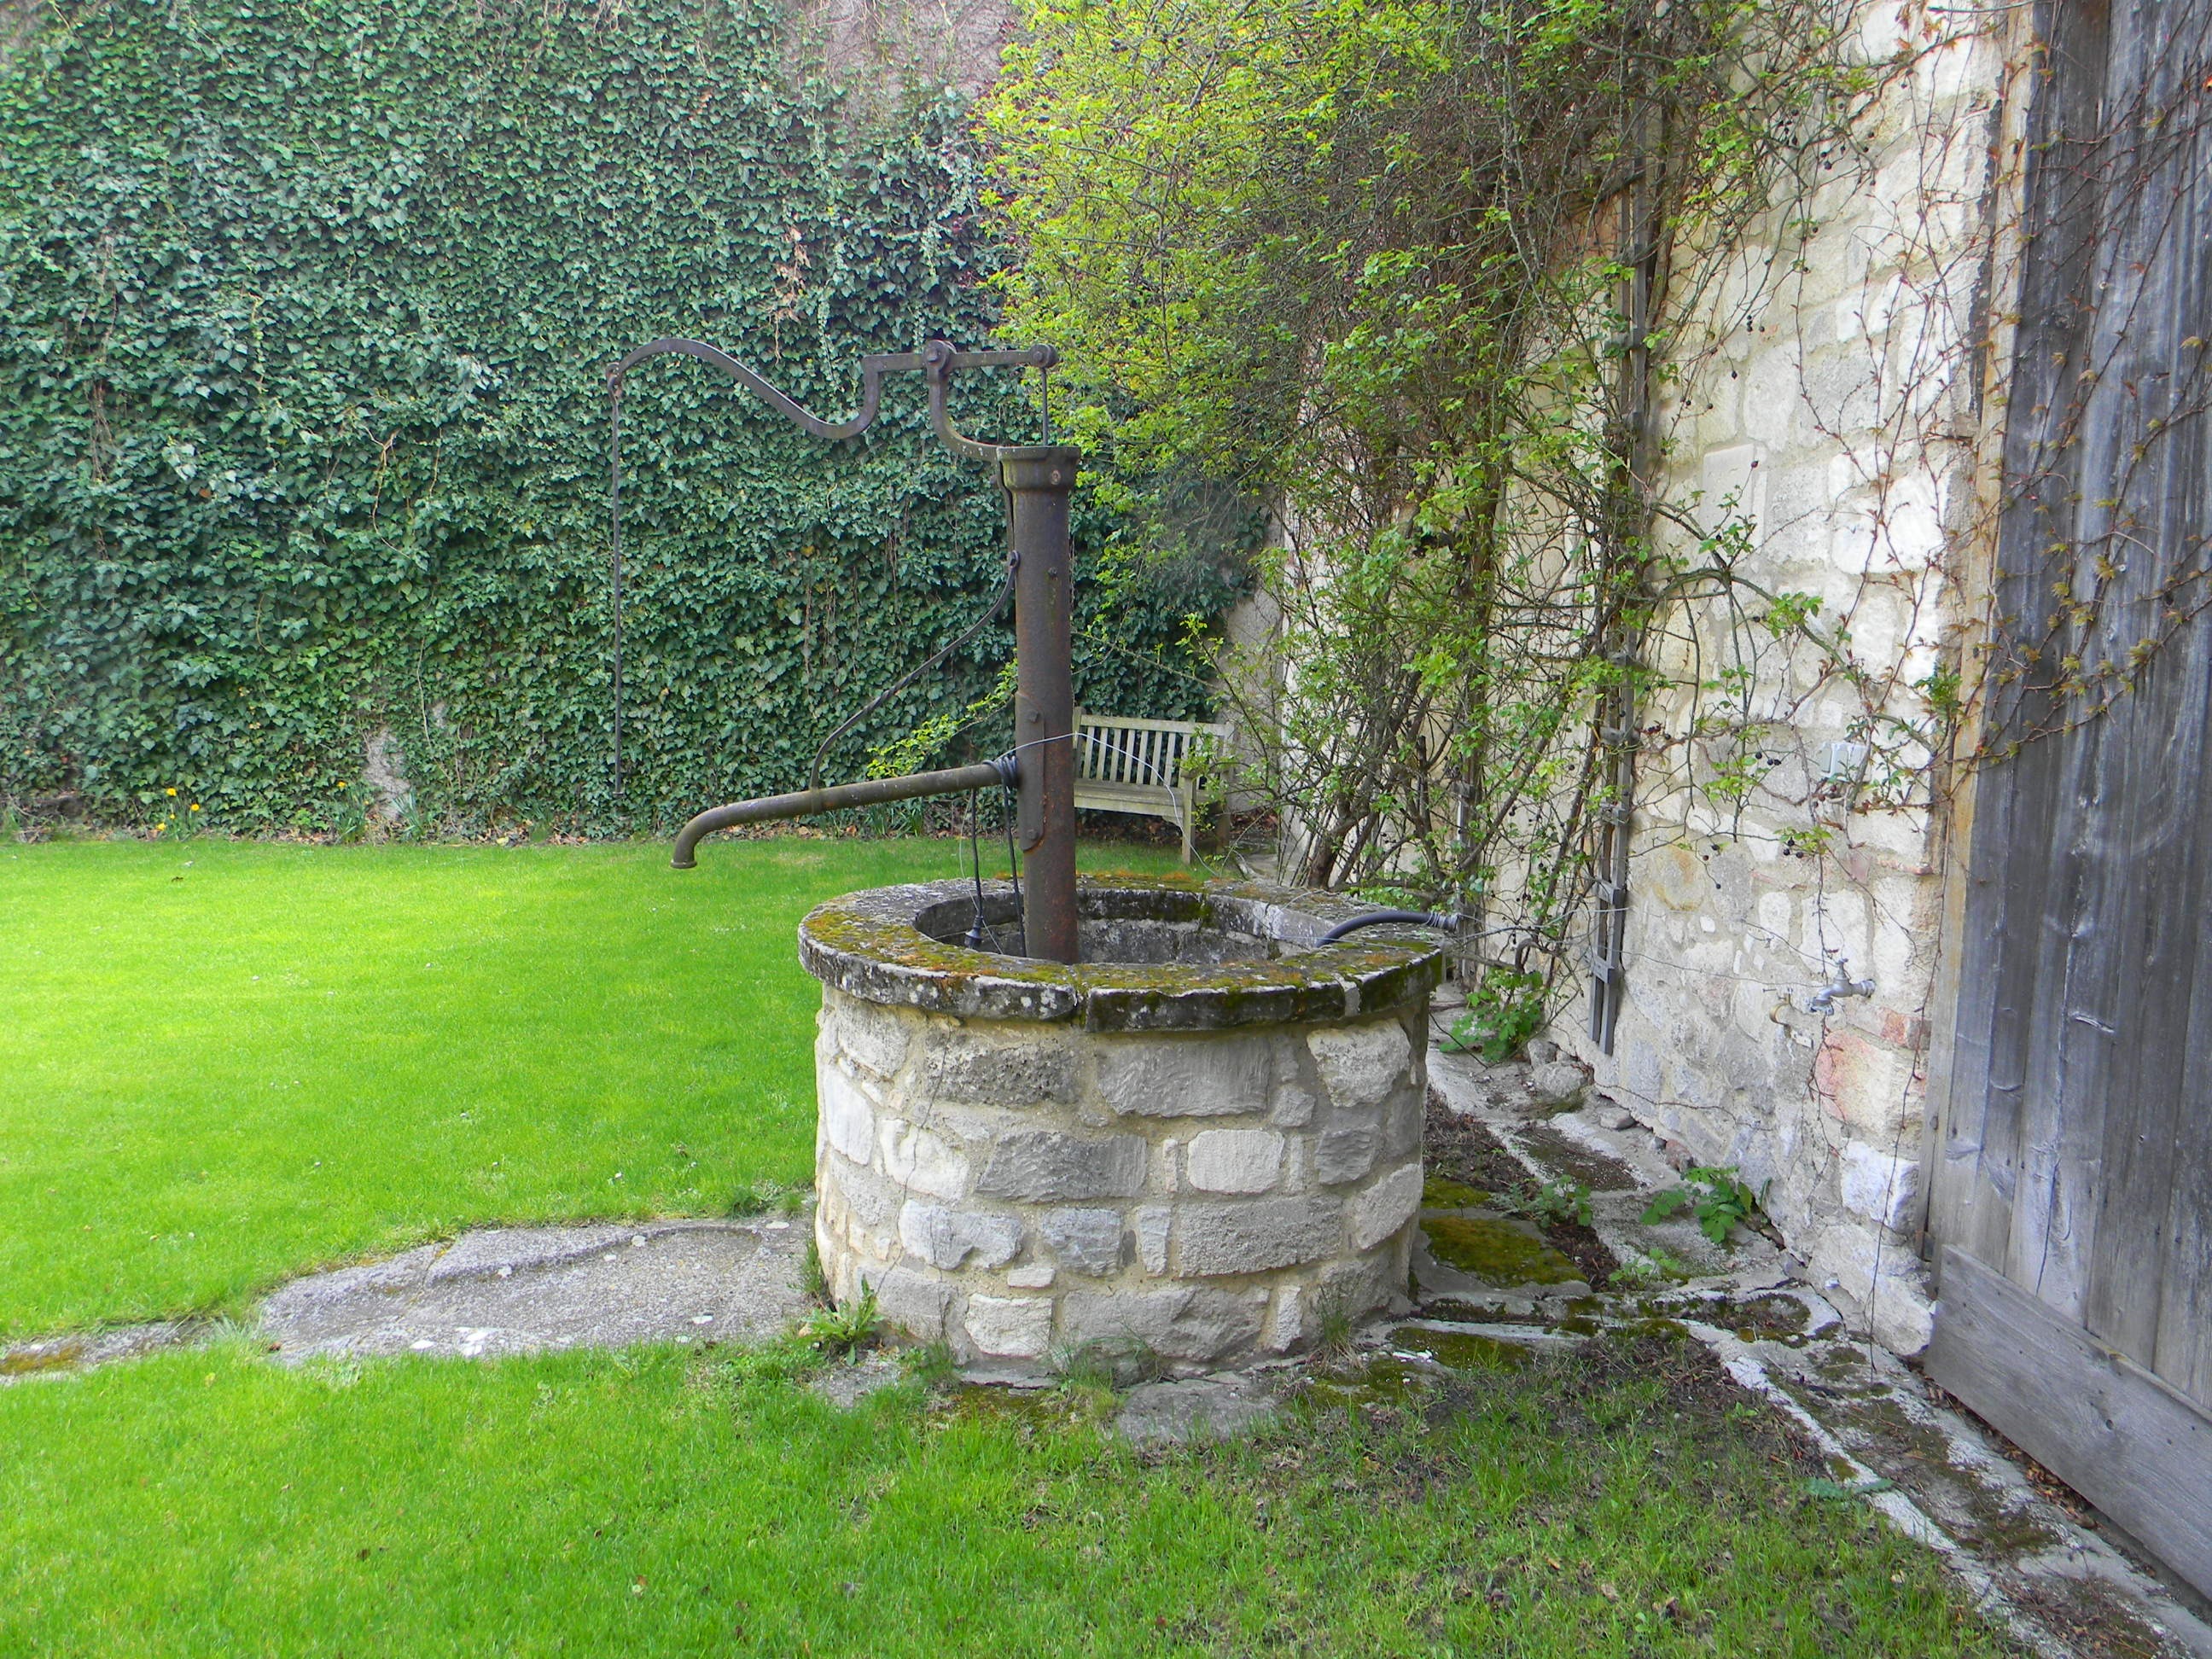
tree, grass, lawn, backyard, garden, fountain, beautiful, yard, water feature, stone frame